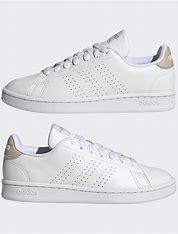
Brand: Adidas
Model: Advantage